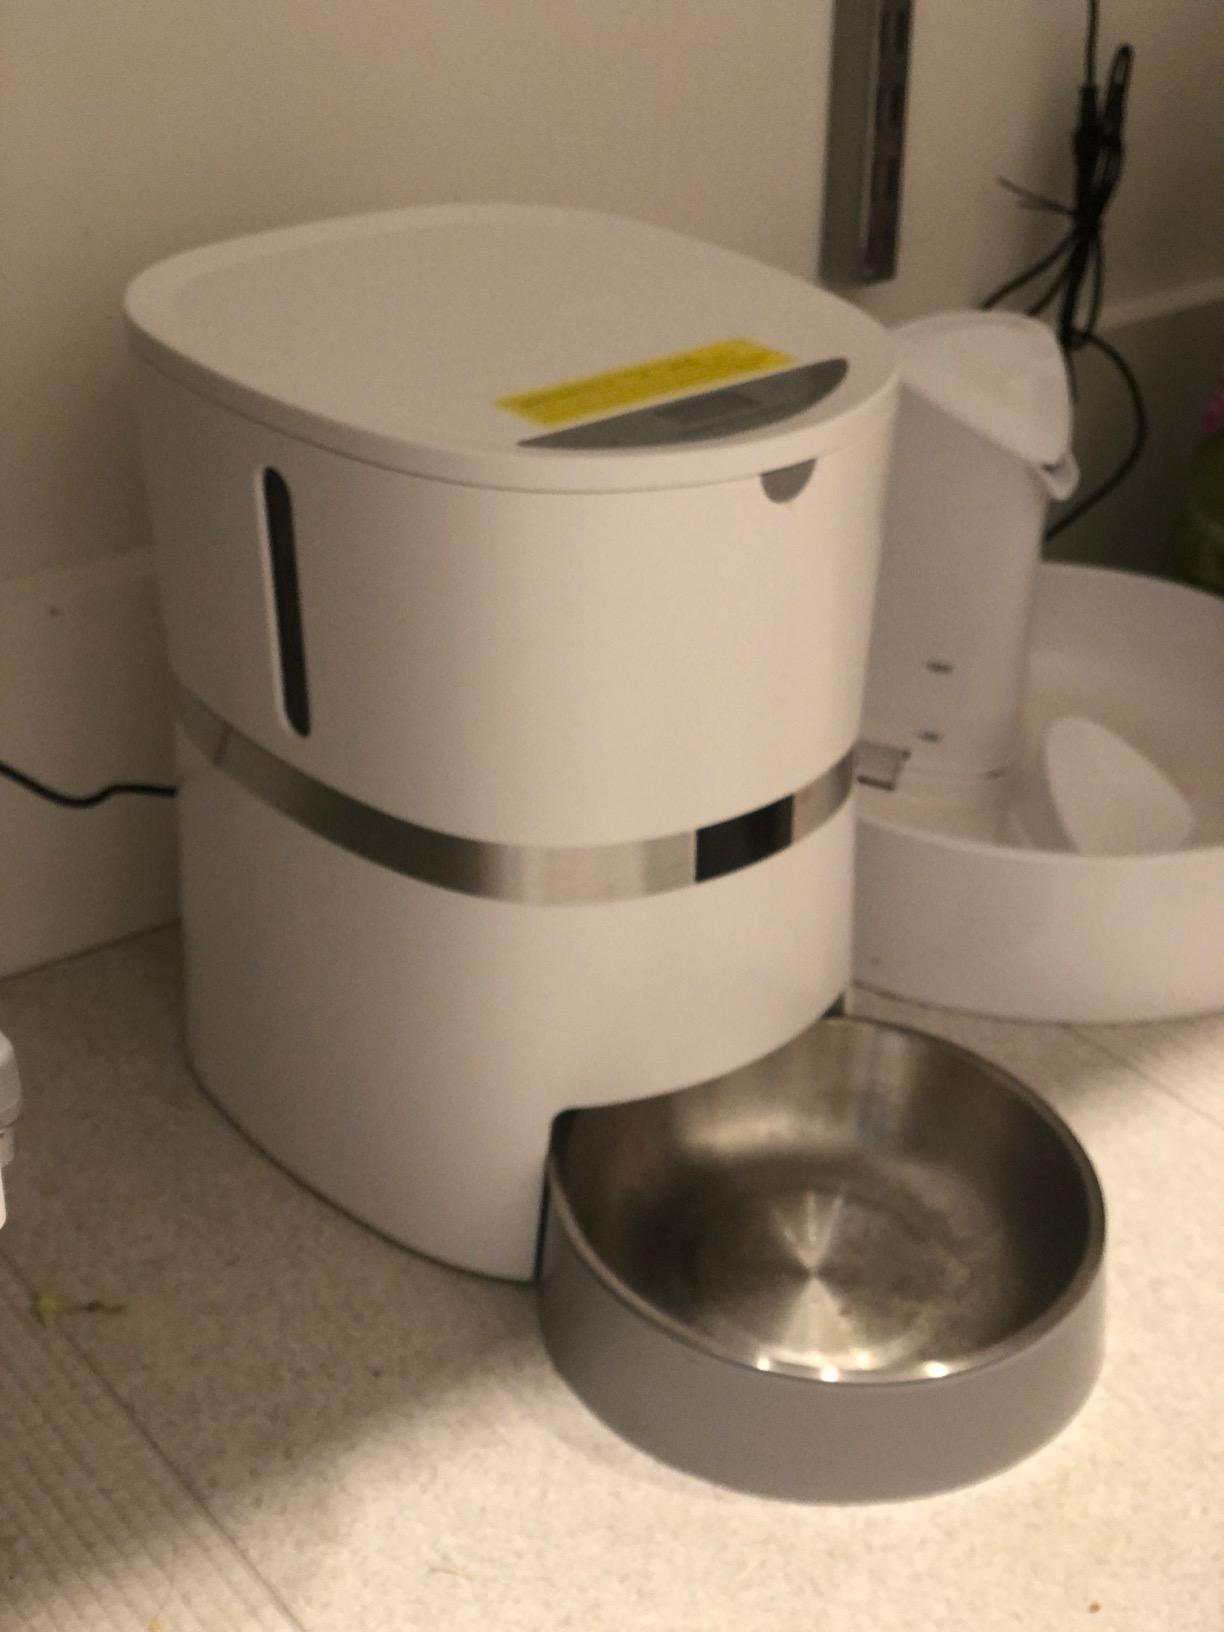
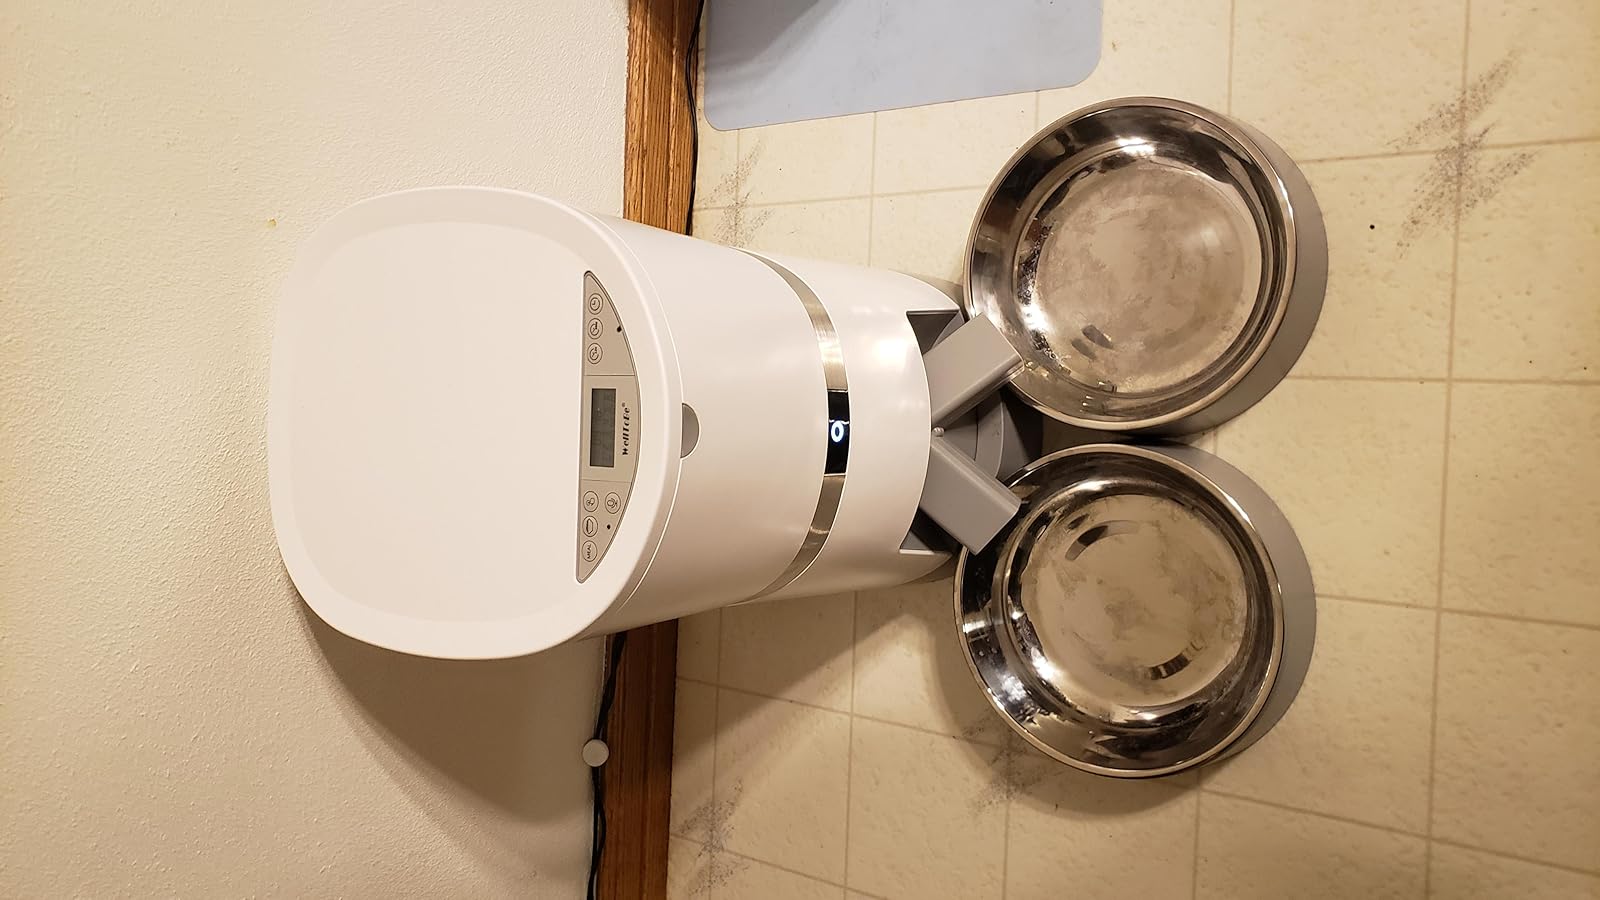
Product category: items_feeder
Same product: no